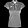
Label: T - shirt / top